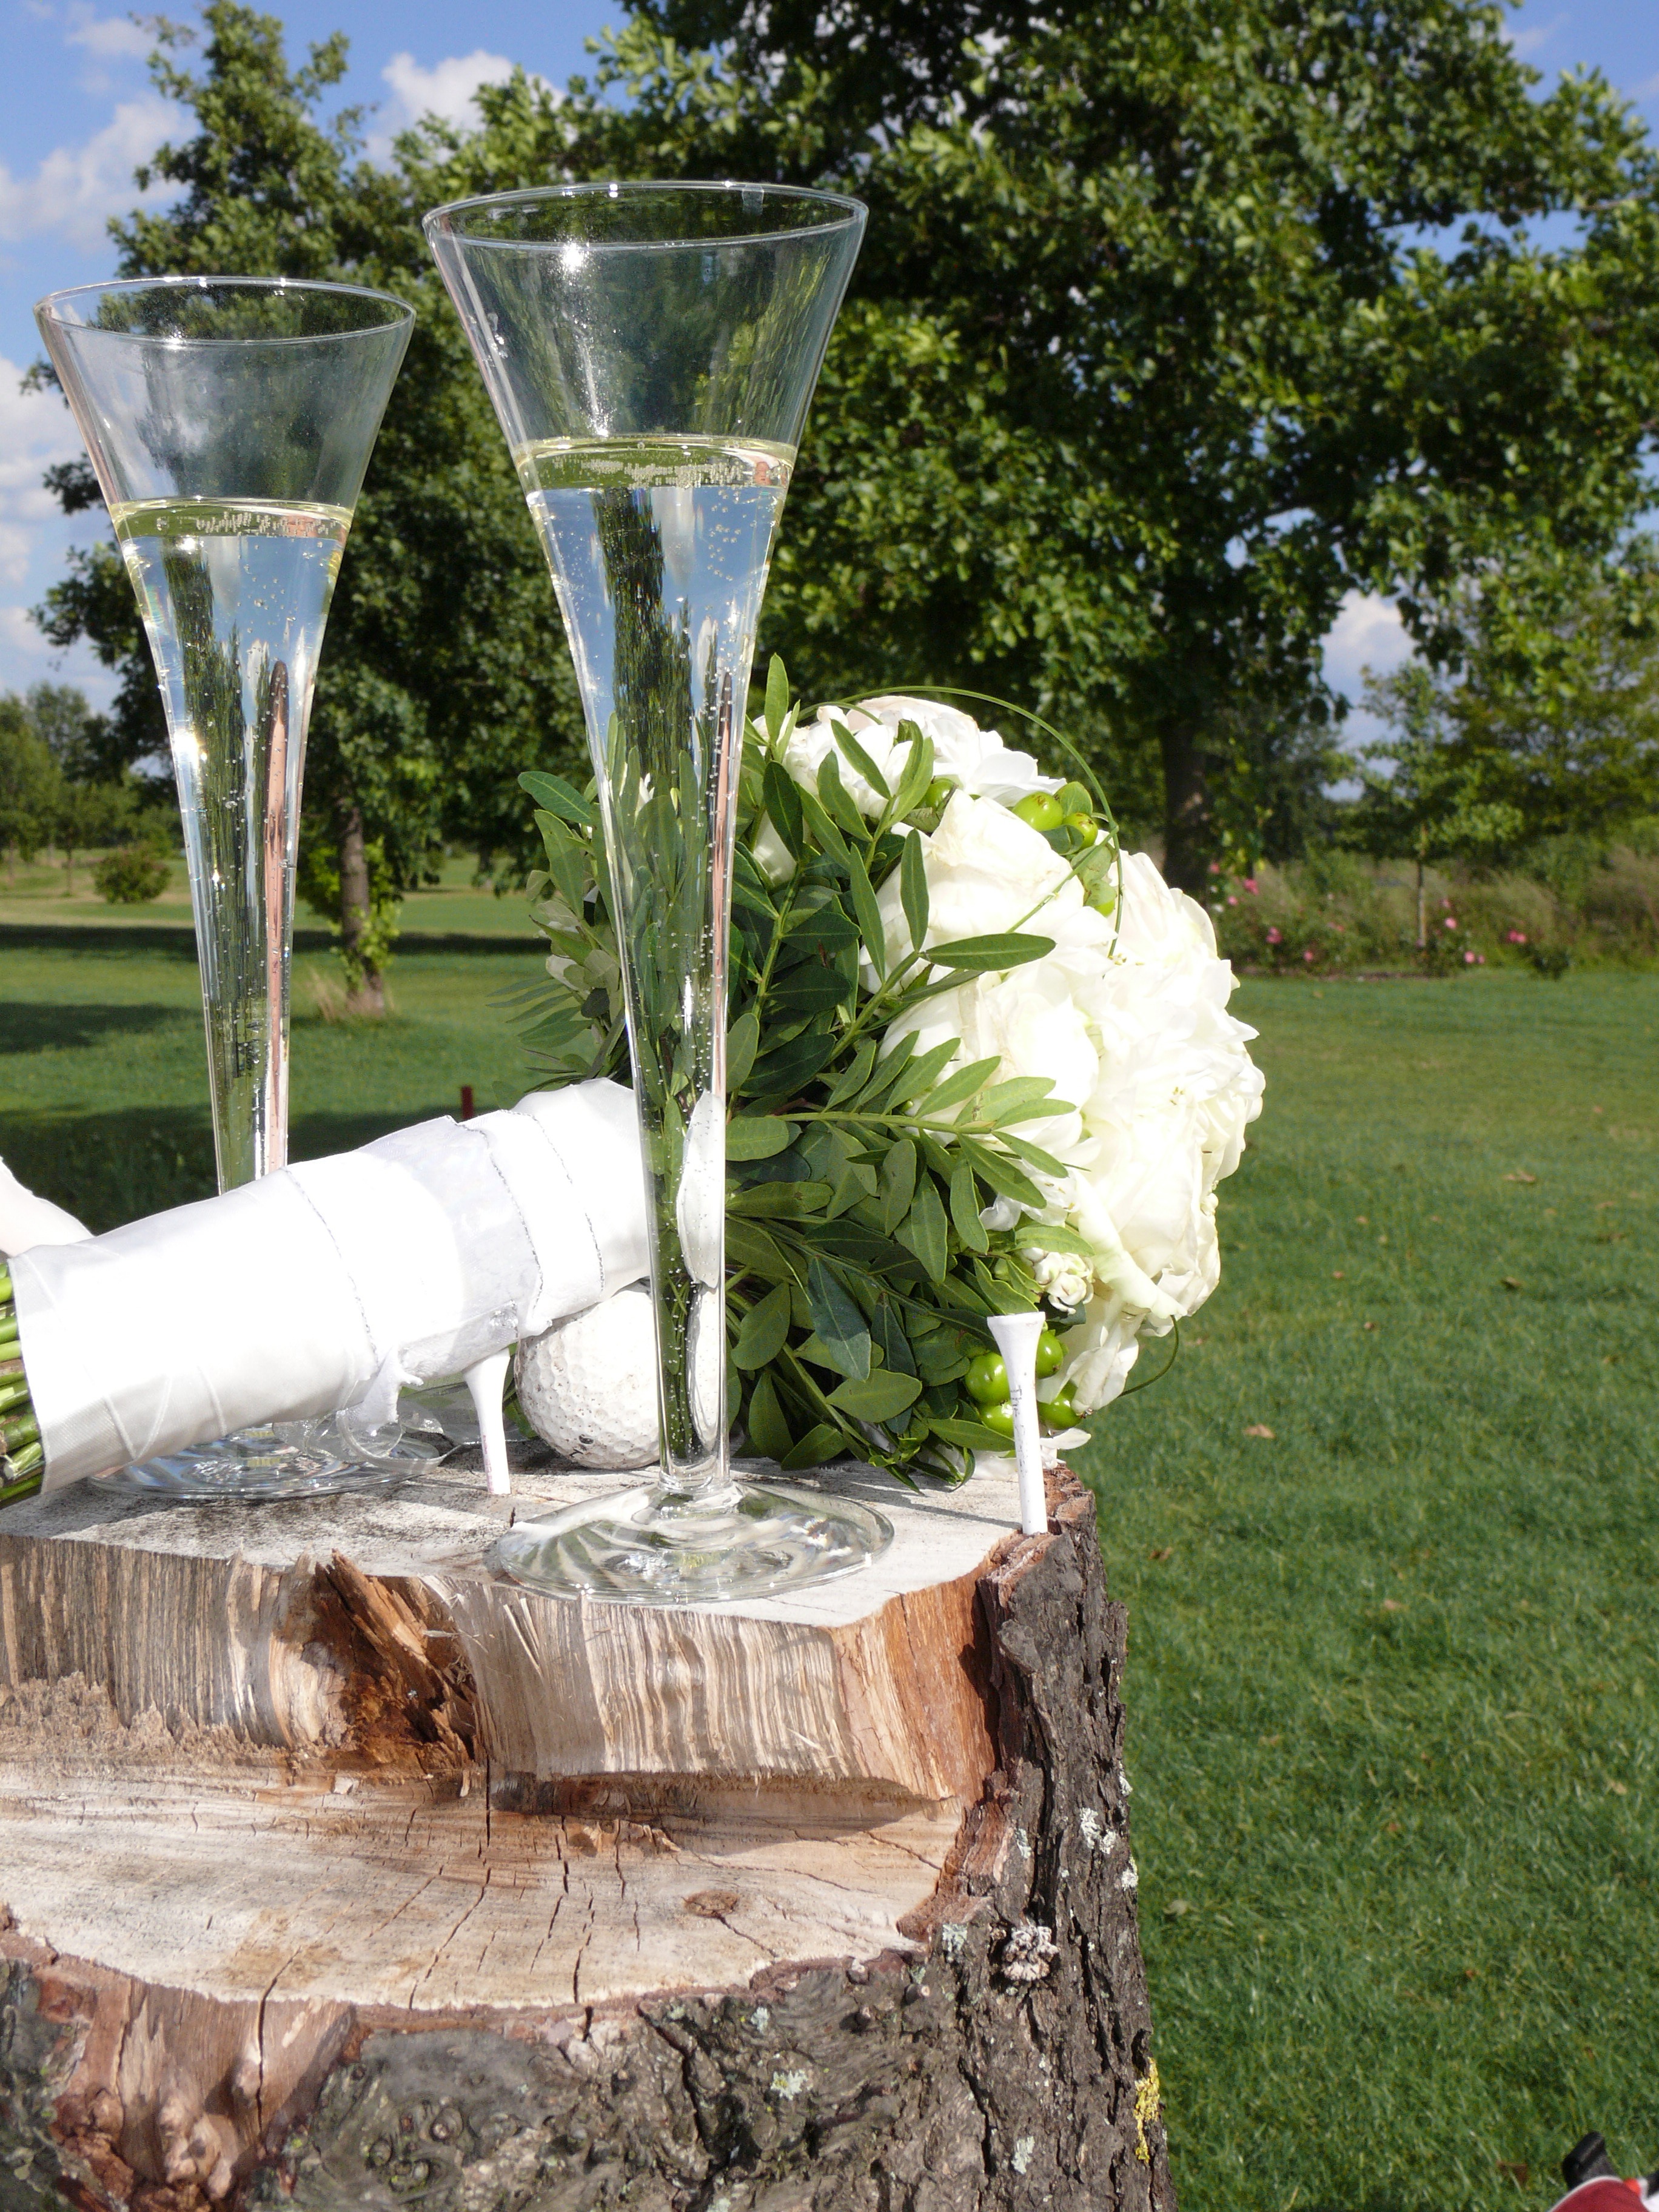
structure, lawn, flower, glass, backyard, garden, wedding, sculpture, fountain, champagne, yard, water feature, man made object, outdoor structure